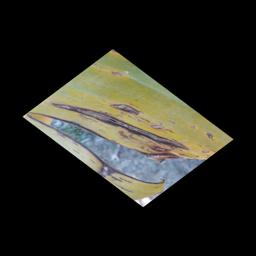
Label: PANAMA DISEASE